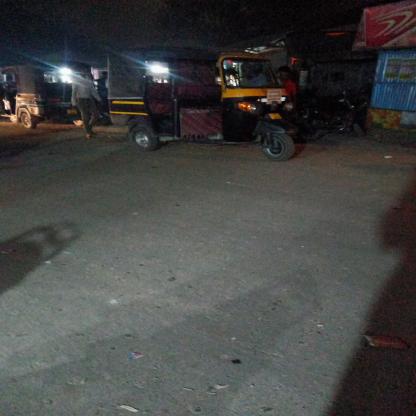
Vehicle type: Auto Rickshaws